Gunturodu

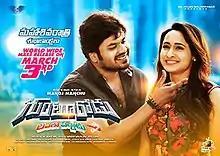
Theatrical release poster

Gunturodu is a 2017 Telugu-language action comedy film directed by S.K. Satya. Starring Manchu Manoj, Pragya Jaiswal and music composed by DJ Vasanth. It released on 3 March 2017 to highly negative reviews and bombed at the box office.